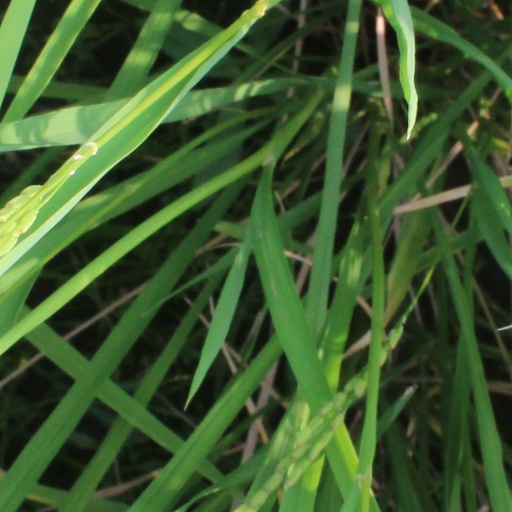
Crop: rice